2020 Welsh Open (snooker)

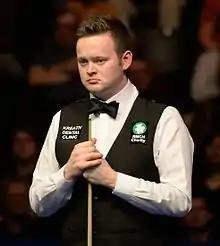
Shaun Murphy won the event, with a 9–1 win over Kyren Wilson.

The final was played between eighth seed Kyren Wilson and tenth seed Shaun Murphy on 16 February. The final was played over two as a best-of-17 frames match. Murphy won the opening frame with a break of 108, and made a second century break, a 134, in frame eight as he won seven of the opening session frames to lead 7–1. Wilson won only frame seven during the opening session. On the resumption of the match, Murphy a to win frame nine and took frame ten with a third century break to finish a 9–1 victory. This was Murphy's second championship victory of the season, having also won the 2019 China Championship 9–8 over Mark Williams.